Dnipro

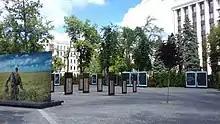
Memorial to the victims of the Russian-Ukrainian War (ATO zone) in Dnipro's city centre in 2018.

In 1959 17.4% of Dnipropetrovsk students were taught in Ukrainian language schools and 82.6% in Russian language schools. 58% of the city's inhabitants self-identified as Ukrainians. Compared with the other 3 biggest cities of Ukraine Dnipropetrovsk had a rather large share of education conducted in Ukrainian. In Kyiv 26.8% of pupils studied in Ukrainian and 73.1% in Russian while 66% of Kyiv residents considered themselves Ukrainian, in Kharkiv these numbers were 4.9%, 95.1% and 49%. In Odesa these numbers were 8.1%, 91.9% and 40%.